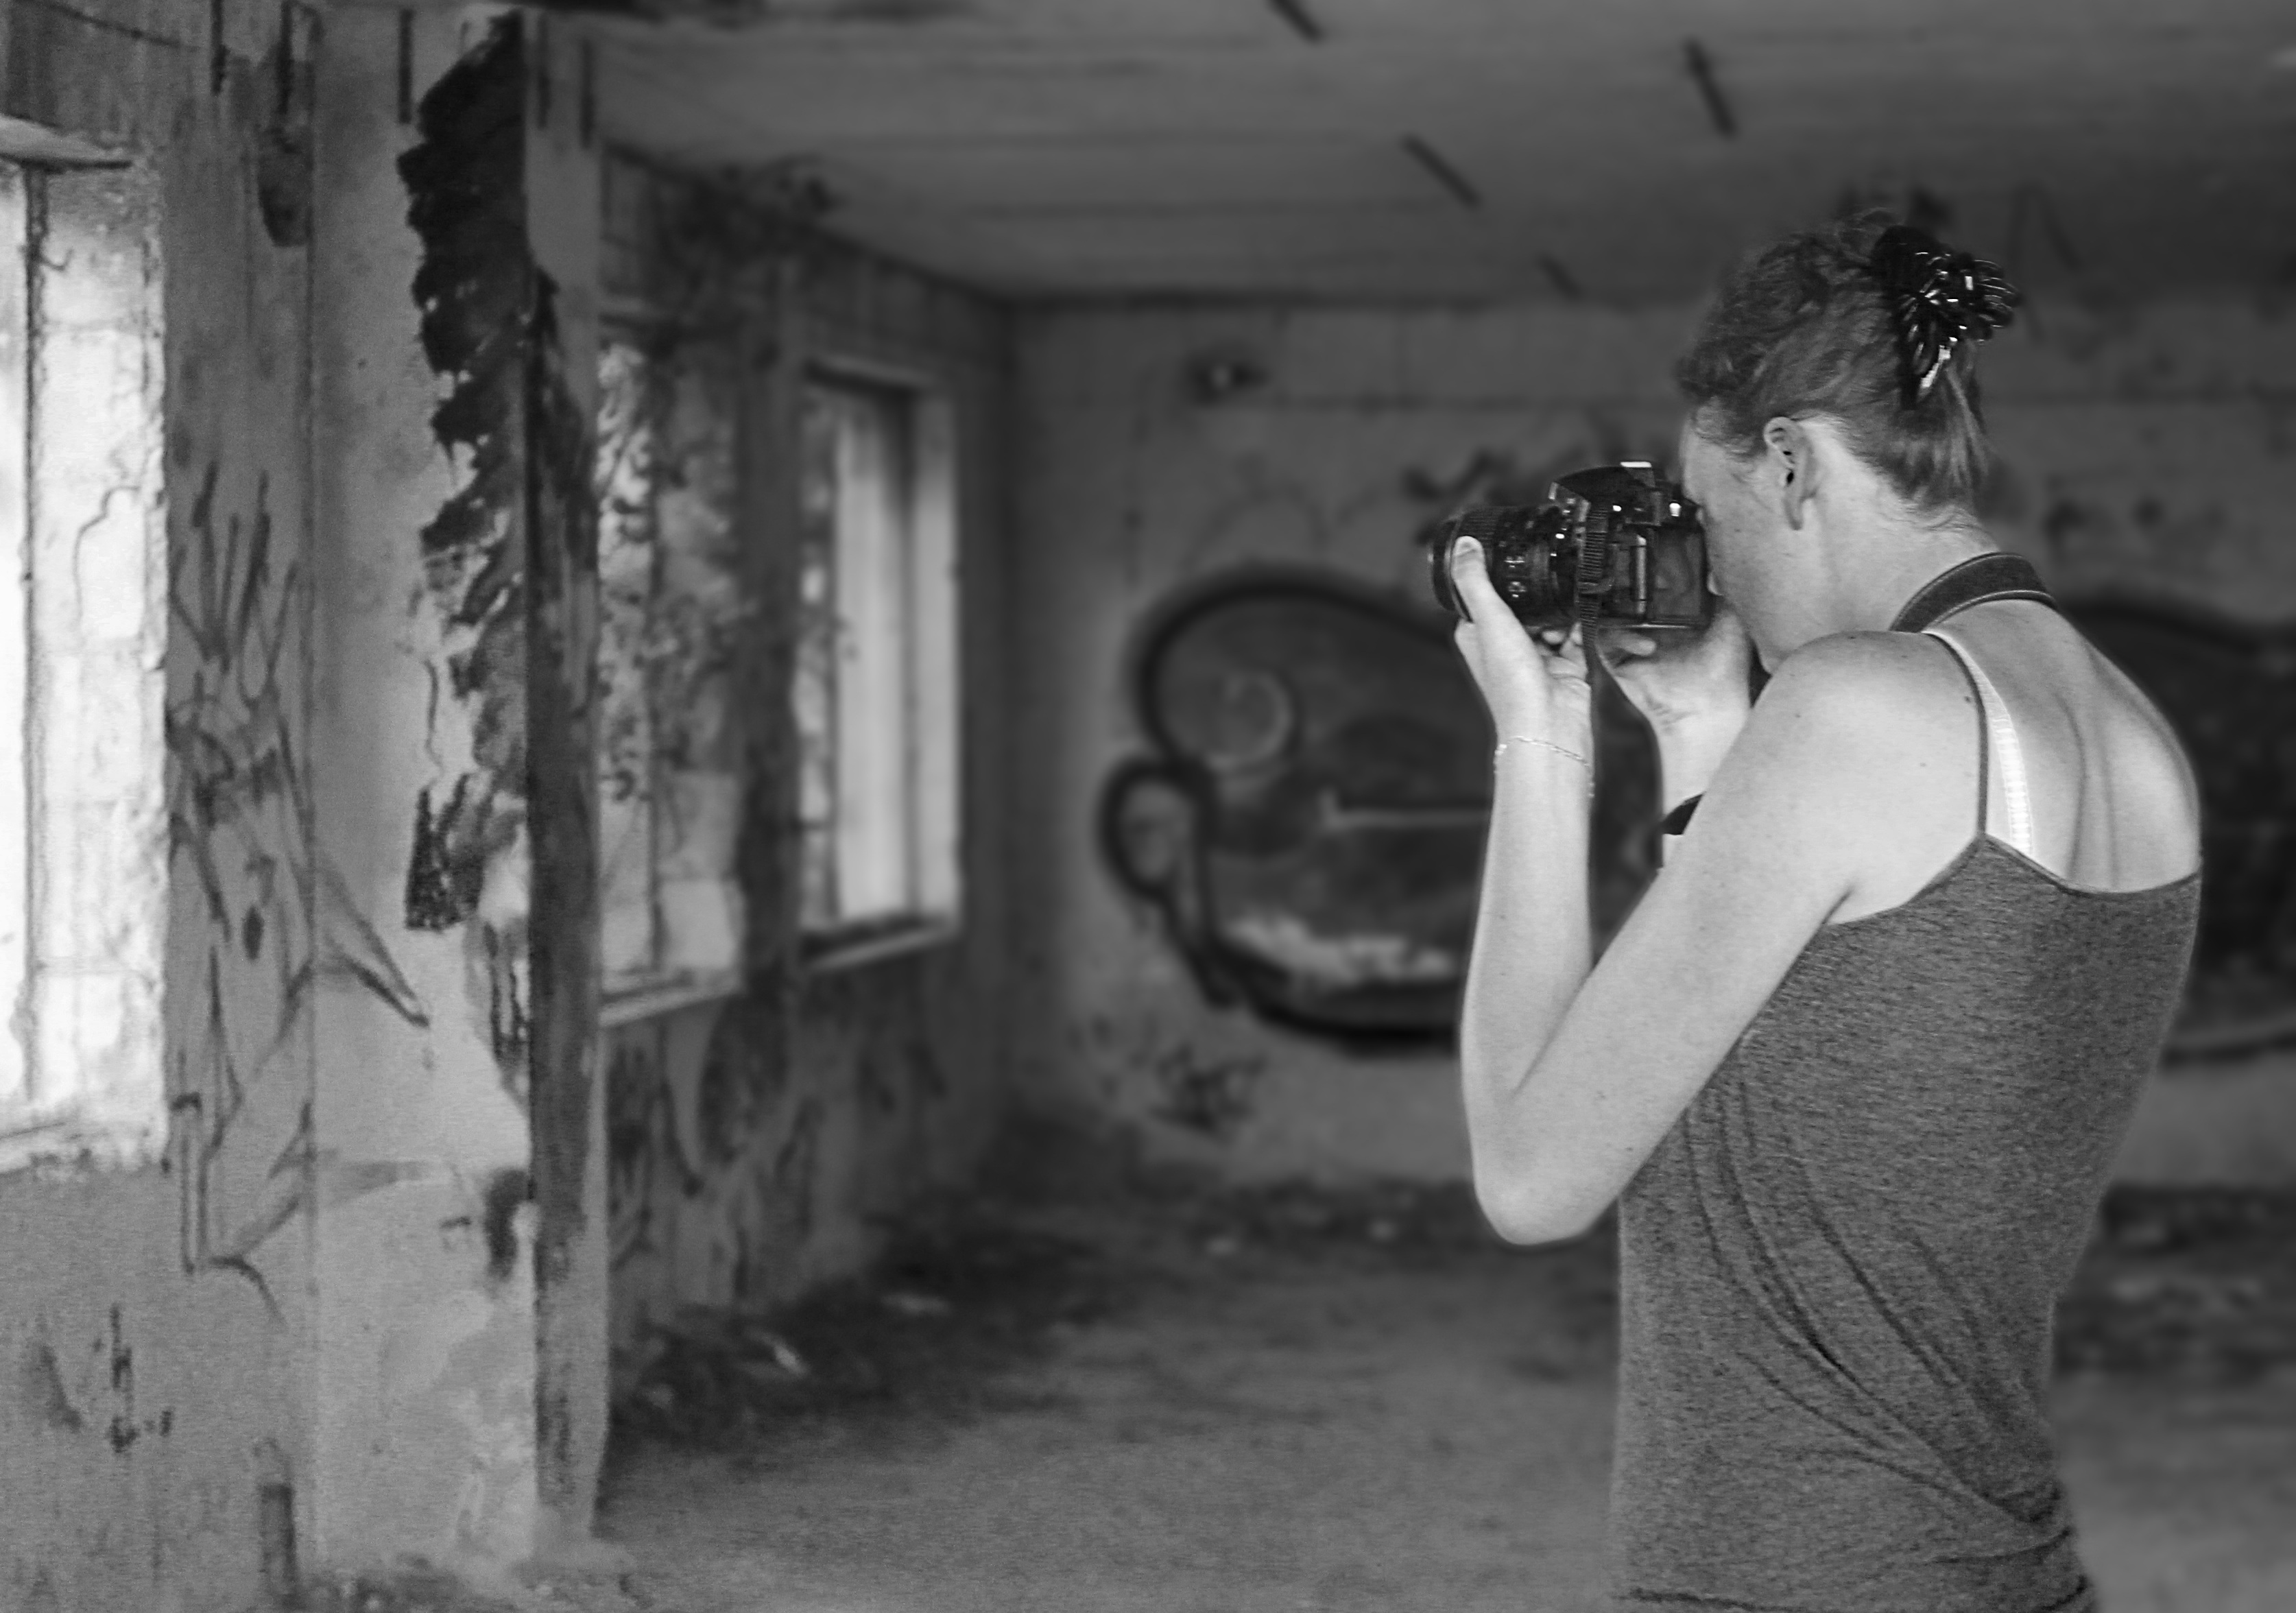
man, person, black and white, woman, white, photography, photographer, building, male, black, monochrome, photograph, emotion, graphite, interaction, monochrome photography